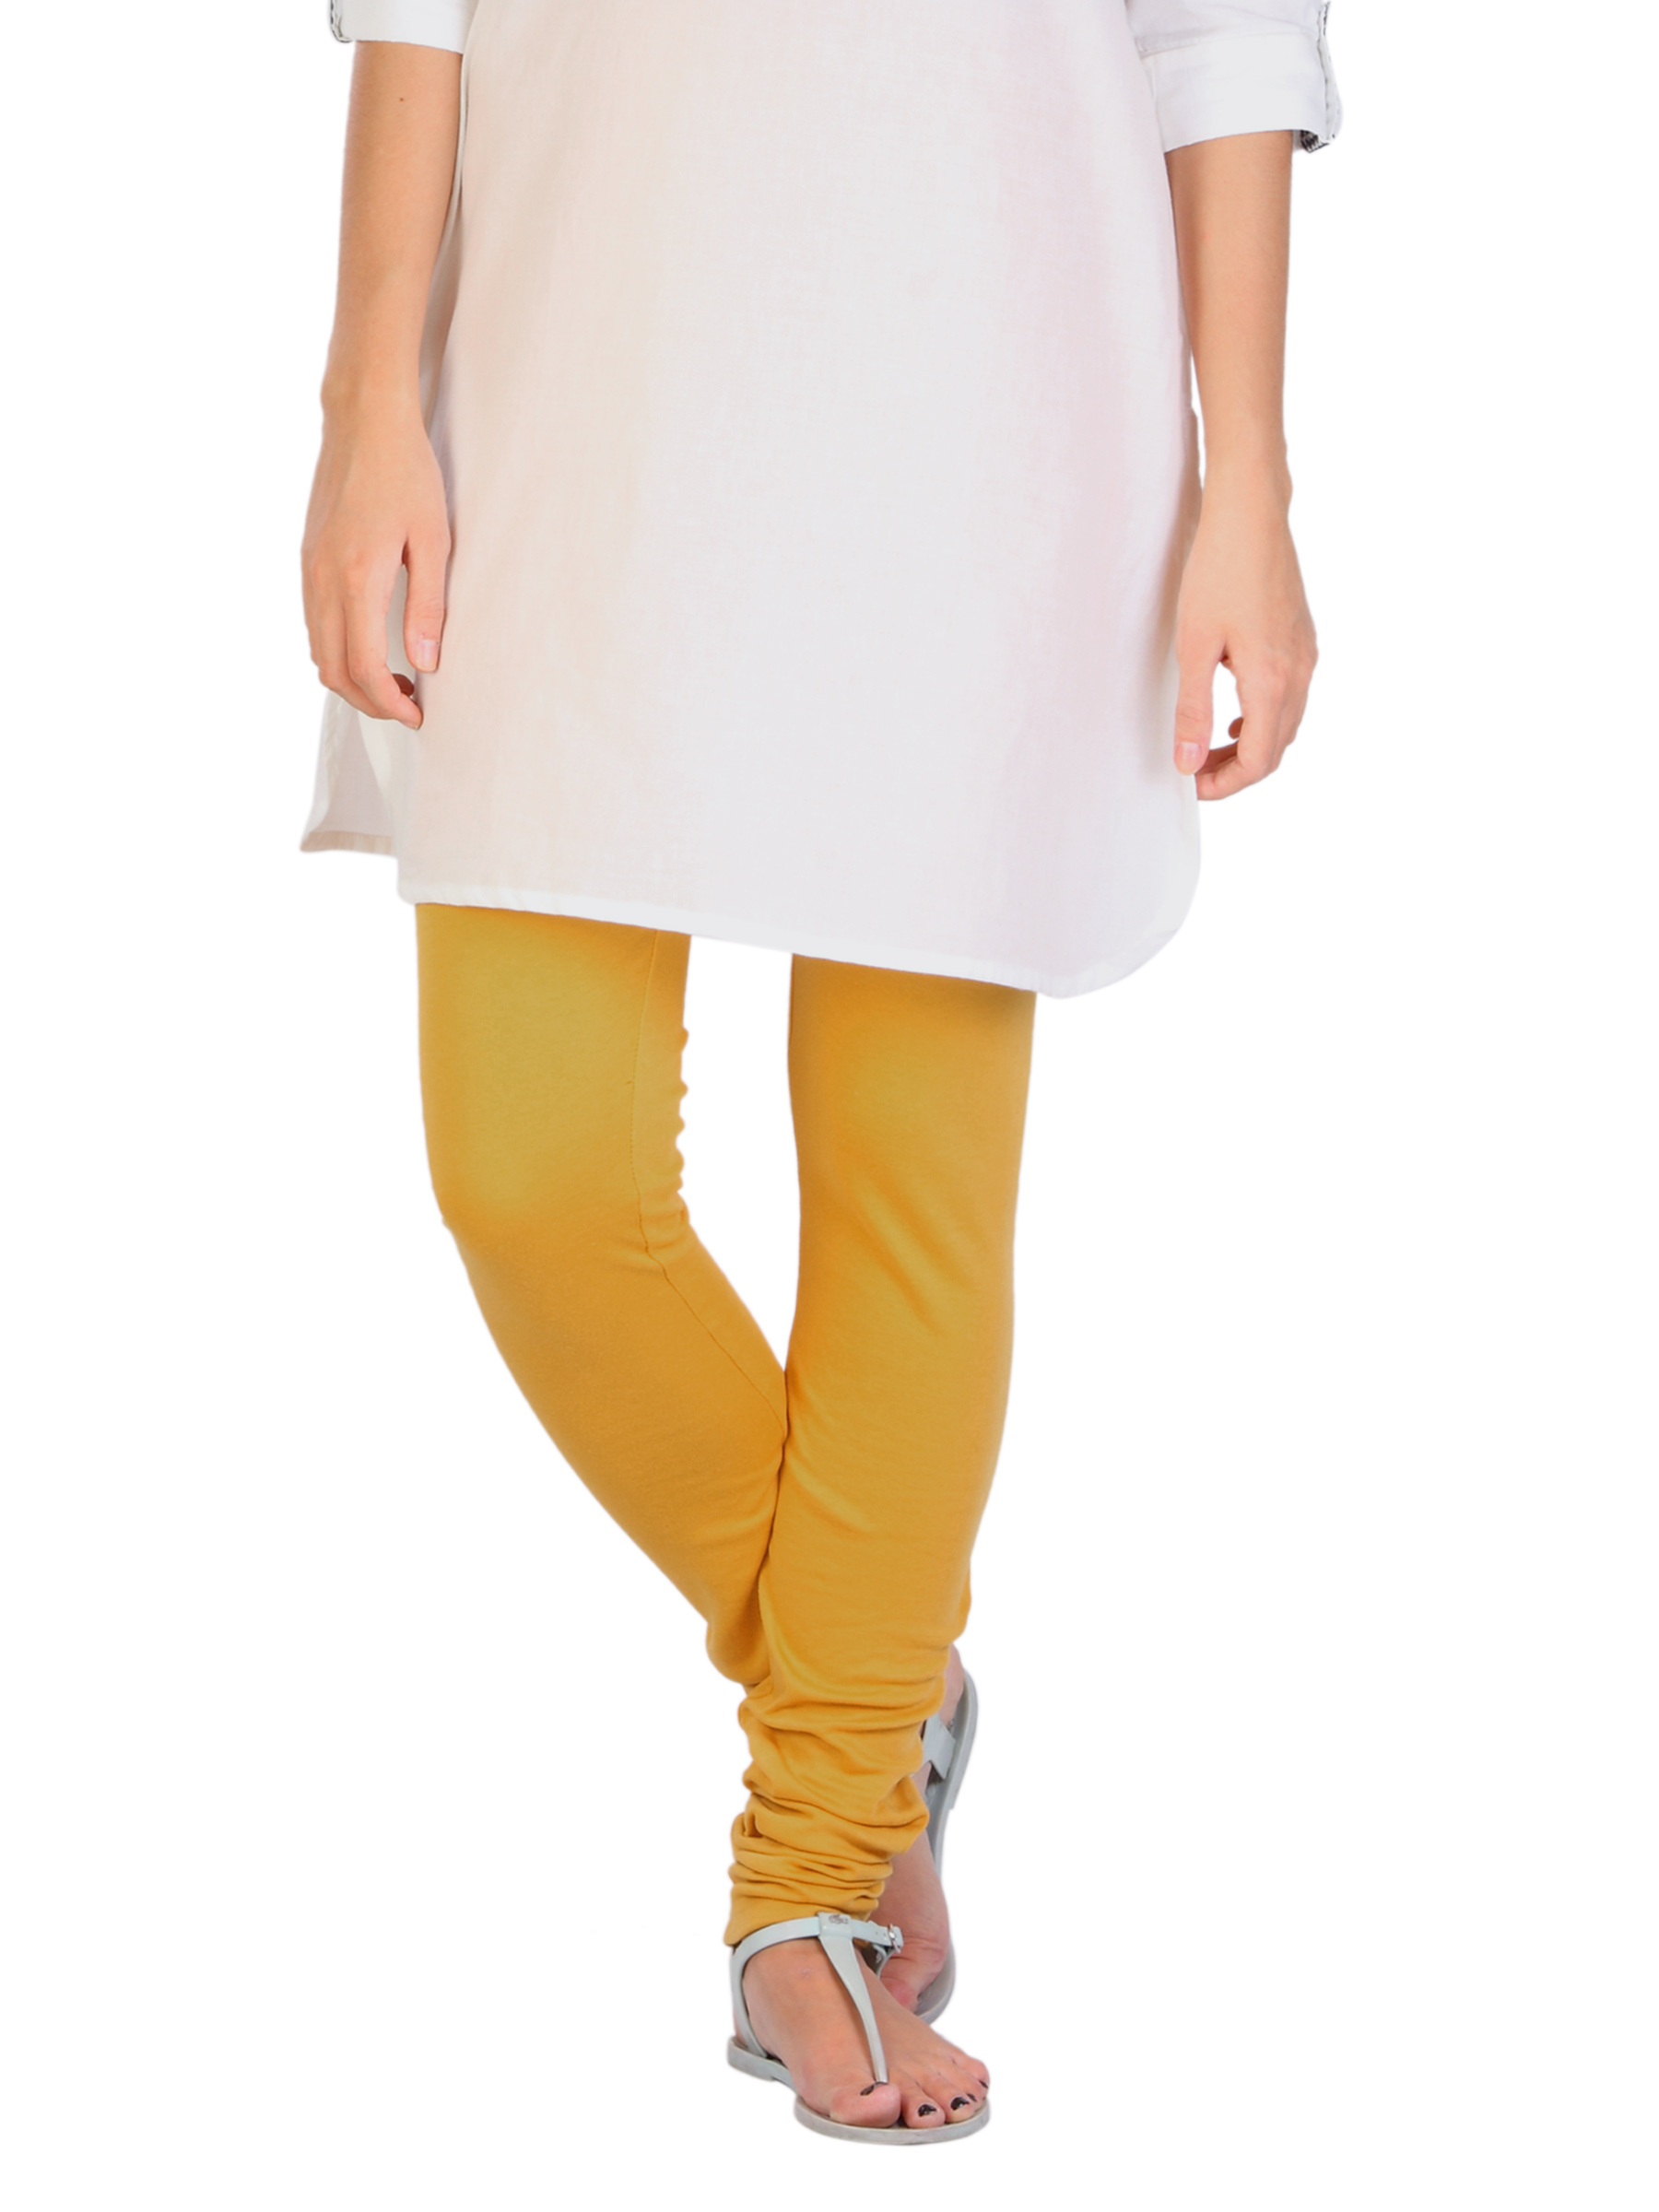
Aneri Women Yellow Leggings
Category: Apparel / Bottomwear / Leggings
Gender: Women
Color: Yellow
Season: Fall 2012
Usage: Casual